Naulakha Palace

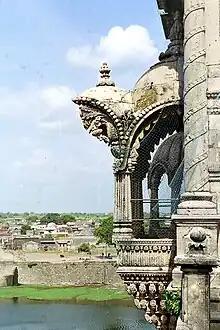
A Jharokha of the Naulakha Palace balcony that inspired many similar architecture in other royal buildings

The Naulakha Palace, the oldest extant palace in Gondal, India, dating back to the 18th century (1748) during the reign of Haloji Sagramji, with a "sculpted facade" is a part of the Darbargardh fort complex. It is named "Navalakaha" meaning rupees "nine lakhs" (Rs 900,000) which was the cost of building it at that time. It has stone carvings with "jharokhas" (balconies), a pillared courtyard, delicately carved arches, and a unique spiral staircase. The large chandelier-lit "durbar" hall (court house) witnesses stuffed panthers, gilt wooden furniture, and antique mirrors. The "private palace museum" displays an array of silver caskets which were in the services of carrying messages and gifts for the Maharajah Bhagwat Sinhji on his silver jubilee as ruler of Gondal.